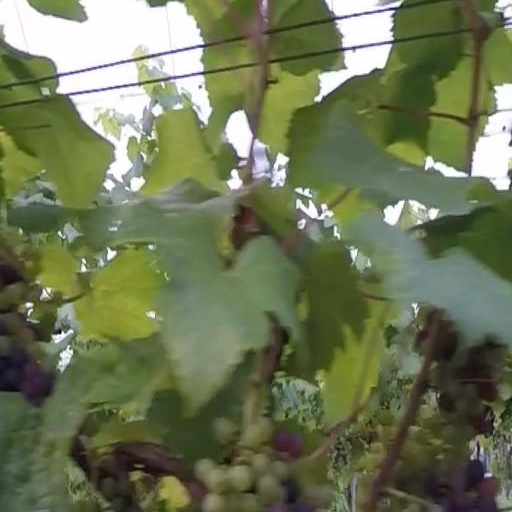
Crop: grape